Bengali traditional games

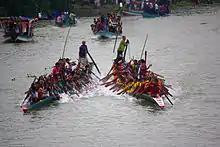
Boat racing in Bangladesh

Bengali traditional games are traditional games that are played in rural parts of the historical region of Bengal (present-day Bangladesh and the Indian state of West Bengal). These games are typically played outside with limited resources. Many games have similarities to other traditional South Asian games.